Brisbane Showgrounds

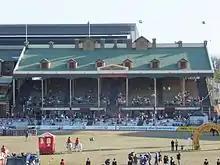
Ernest Baynes Stand, 2013

In the early 1900s, the Queensland economy revived and the National Association's financial position firmed. Substantial improvements and re-arrangements of the Exhibition Grounds were made in 1906 in time for the August show. A fine new grandstand, designed by Brisbane architect Claude William Chambers, was erected at a cost of . (In 1923, this stand was renamed the John MacDonald Stand in honour of a long-serving National Association councillor). The sideshow booths which had been located on the hill to the north of the main ring, were moved to the valley on the northwest side of the railway, their place being taken by machinery exhibits. The hill has since been known as Machinery Hill and the valley as Sideshow Alley.